Maria Labo

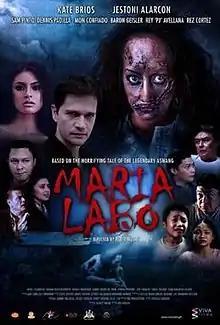
Theatrical release poster

Maria Labo is a 2015 Philippine supernatural horror film directed by Roi Vinzon. It is based on a Philippine urban legend about an Overseas Filipino Worker believed to be an "aswang" known as "Maria Labo", who is said to have eaten her own children. And have sister name "Rianna Dile"